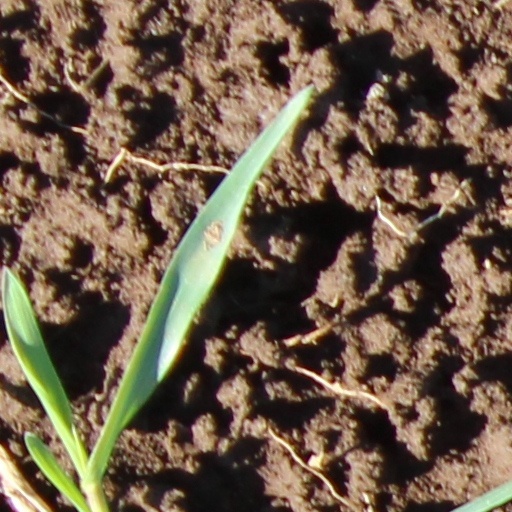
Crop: wheat